Architecture of Bangladesh

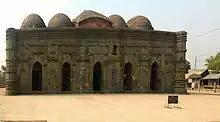
Choto Shona Mosque with the "ek-chala" roof

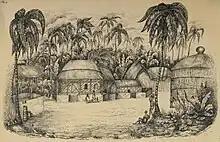
Village in a clearing Sundarbans, by Frederic Peter Layard, January 1839

Much of the terracotta temple architecture in Bangladesh dates to the late Islamic period and early British period during which wealthy Hindu zamindars commissioned these structures. There are several distinctive styles of roof, mostly based on vernacular styles for village houses, the originals mostly using plant materials. Some smaller temples also use thatch, but grander examples imitate the designs in stone. Other temples use versions of Hindu temple architecture found in eastern India.